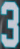
Number: 3